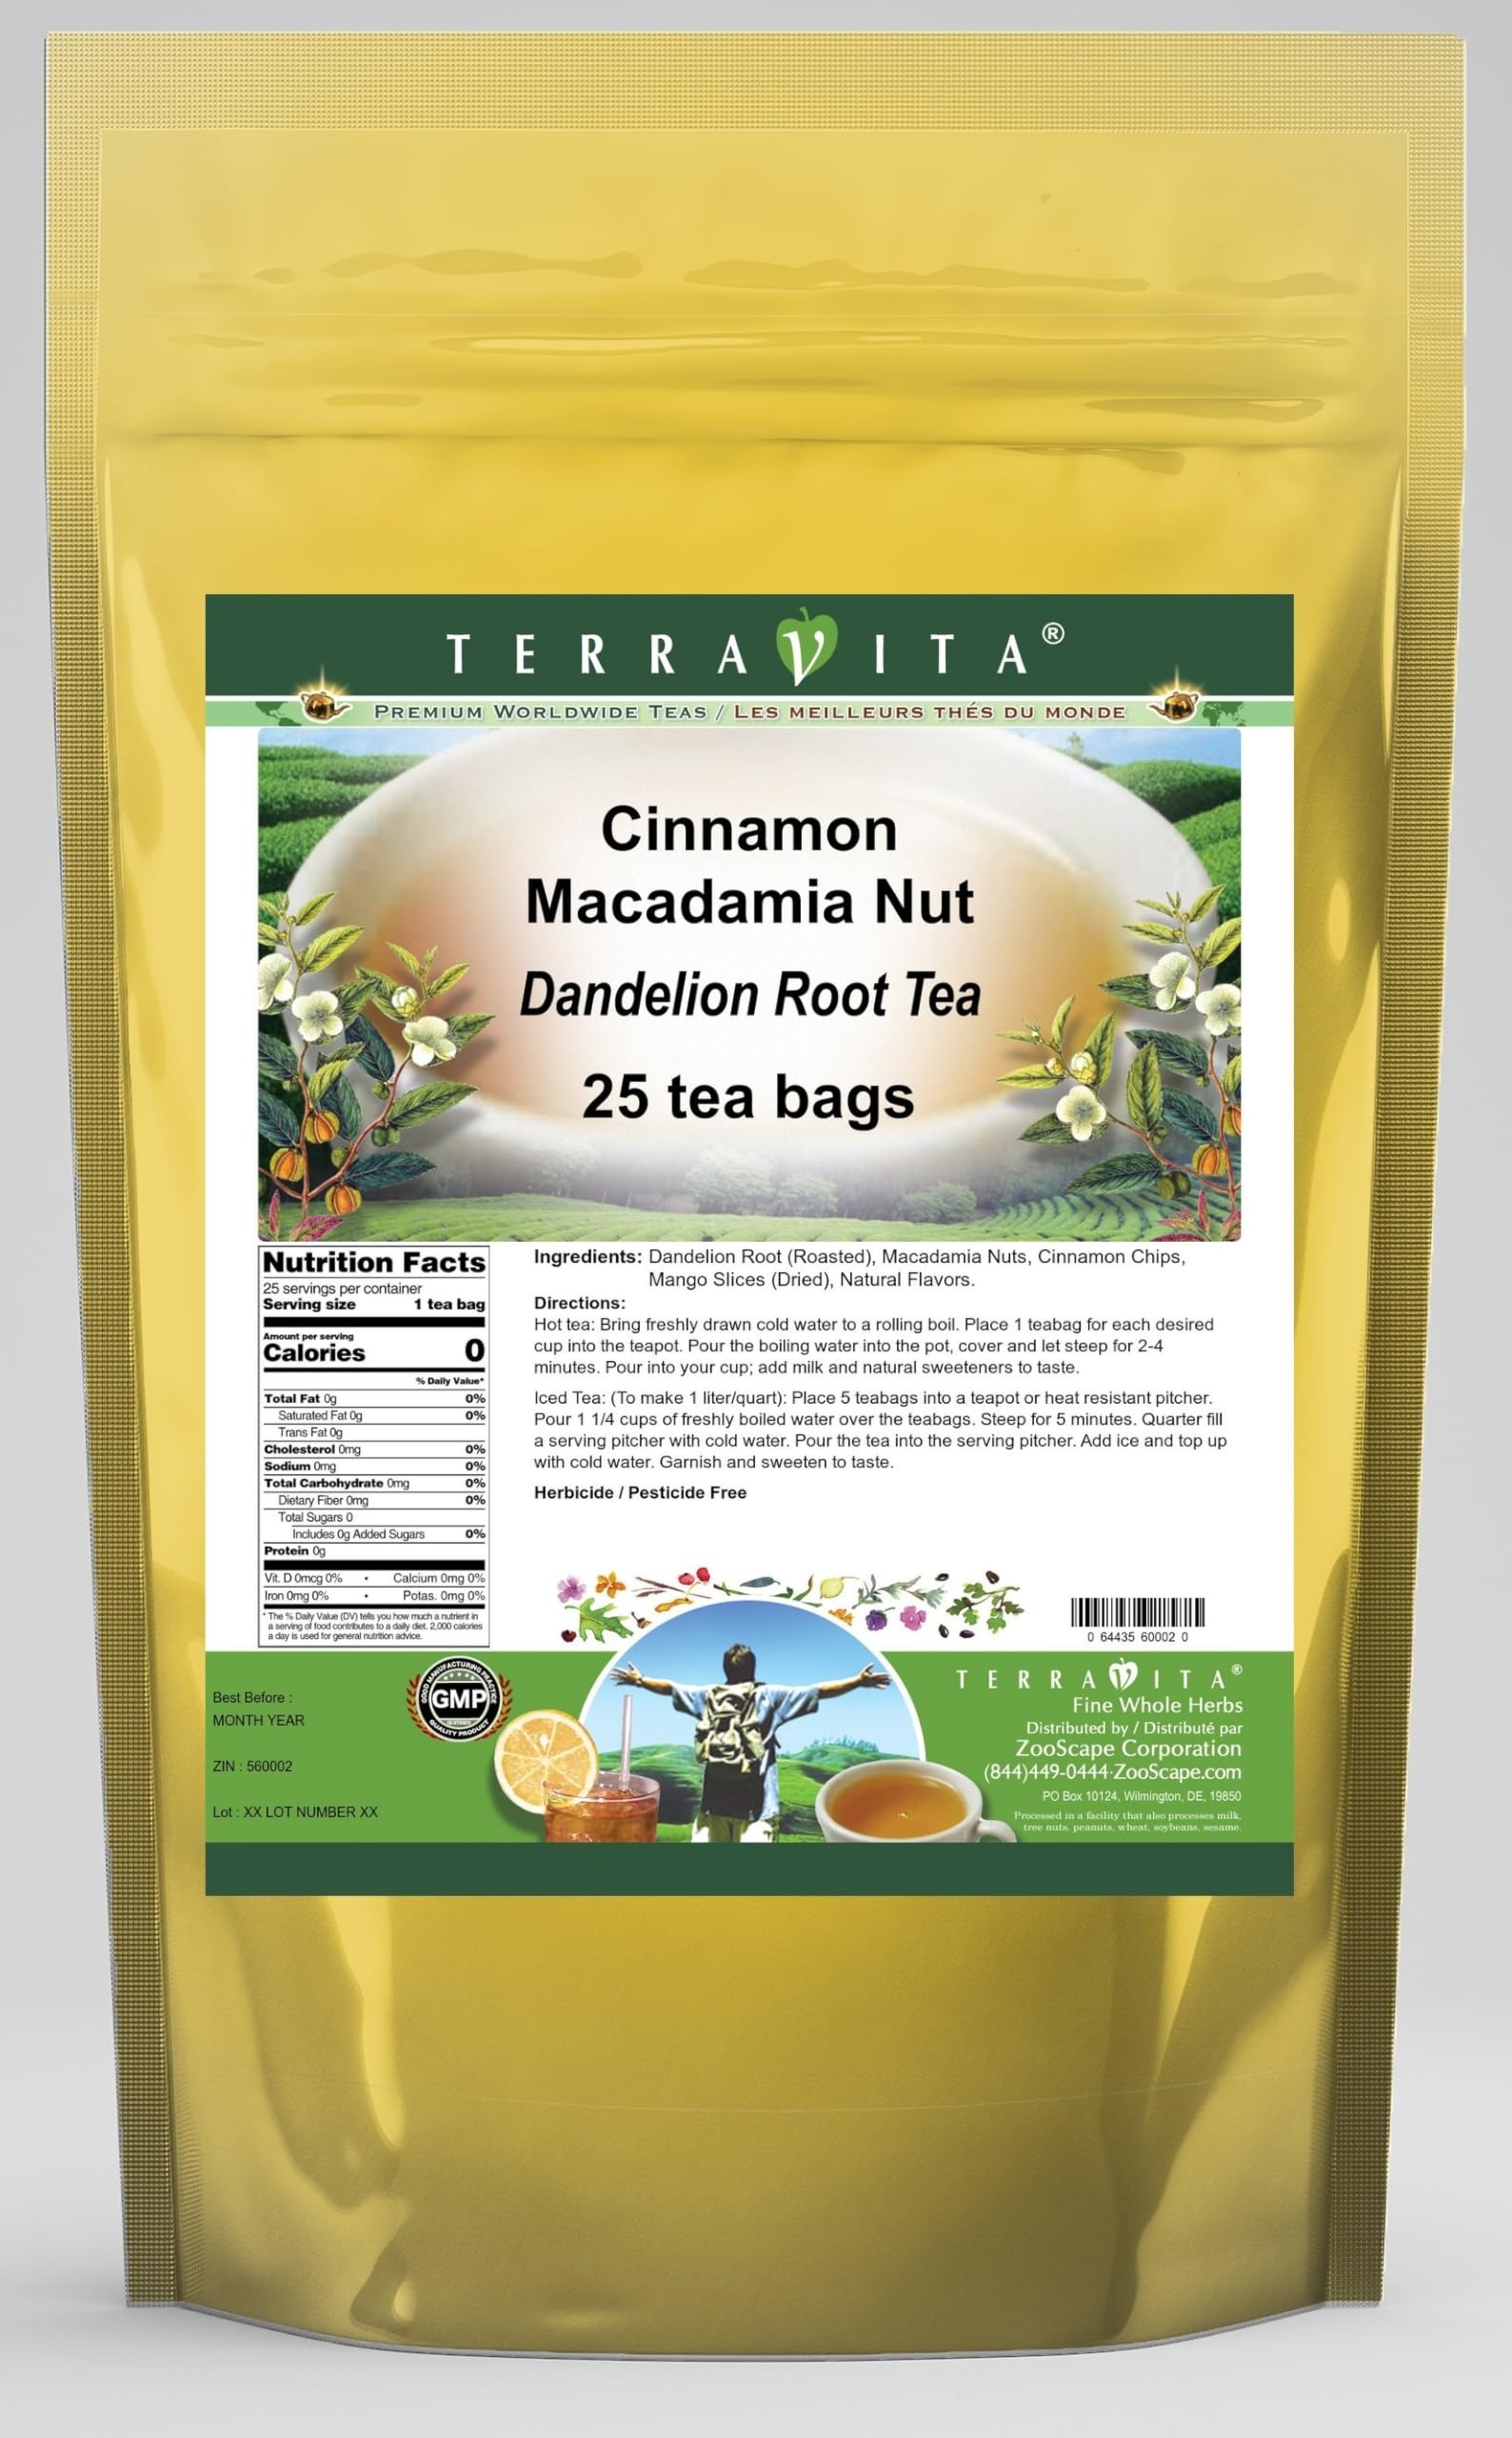
Item Name: Cinnamon Macadamia Nut Dandelion Root Tea (25 tea bags, ZIN: 560002) - 3 Pack
Bullet Point 1: Our Cinnamon Macadamia Nut Dandelion Root tea is a delicious naturally flavored Dandelion Root coffee substitute with Macadamia Nuts, Cinnamon Chips and Mango Slices that you will enjoy relaxing with anytime! The natural and caffeine-free Cinnamon Macadamia Nut taste is delicious! - Ingredients: Dandelion Root, Macadamia Nuts, Cinnamon Chips, Mango Slices and Natural Cinnamon Macadamia Nut Flavor.
Bullet Point 2: No fillers.
Bullet Point 3: Manufacturer: TerraVita
Bullet Point 4: Size: 25 tea bags
Bullet Point 5: Dandelion Root Tea Bags - Packed in a convenient upright pouch!
Product Description: Our Cinnamon Macadamia Nut Dandelion Root tea is a delicious naturally flavored Dandelion Root coffee substitute with Macadamia Nuts, Cinnamon Chips and Mango Slices that you will enjoy relaxing with anytime! The natural and caffeine-free Cinnamon Macadamia Nut taste is delicious! - Ingredients: Dandelion Root, Macadamia Nuts, Cinnamon Chips, Mango Slices and Natural Cinnamon Macadamia Nut Flavor. - Hot tea brewing method: Bring freshly drawn cold water to a rolling boil. Place 1 teabag for each desired cup into the teapot. Pour the boiling water into the pot, cover and let steep for 2-4 minutes. Pour into your cup; add milk and natural sweeteners to taste. - Iced tea brewing method: (To make 1 liter/quart): Place 5 teabags into a teapot or heat resistant pitcher. Pour 1 1/4 cups of freshly boiled water over the teabags. Steep for 5 minutes. Quarter fill a serving pitcher with cold water. Pour the tea into the serving pitcher. Add ice and top up with cold water. Garnish and sweeten to taste. - TerraVita is an exclusive line of premium-quality, natural source products that use only the finest, purest and most potent ingredients found around the world. TerraVita is hallmarked by the highest possible standards of purity, potency, stability and freshness. All of our products are prepared with the highest elements of quality control, from raw materials through the entire manufacturing process, up to and including the moment that the bottles or bags are sealed for freshness and shipped out to you. Our highest possible standards are certified by independent laboratories and backed by our personal guarantee. - TerraVita exists to meet and ensure your family's health and wellness without the harmful effects of chemicals and health products. We strive to make all of our products
Value: 75.0
Unit: Count

Price: 46.93